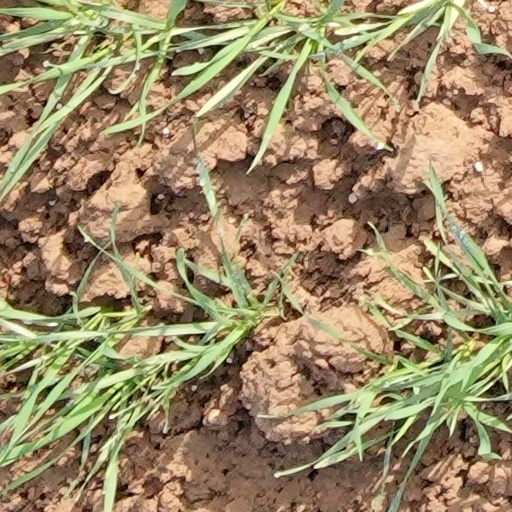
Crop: wheat